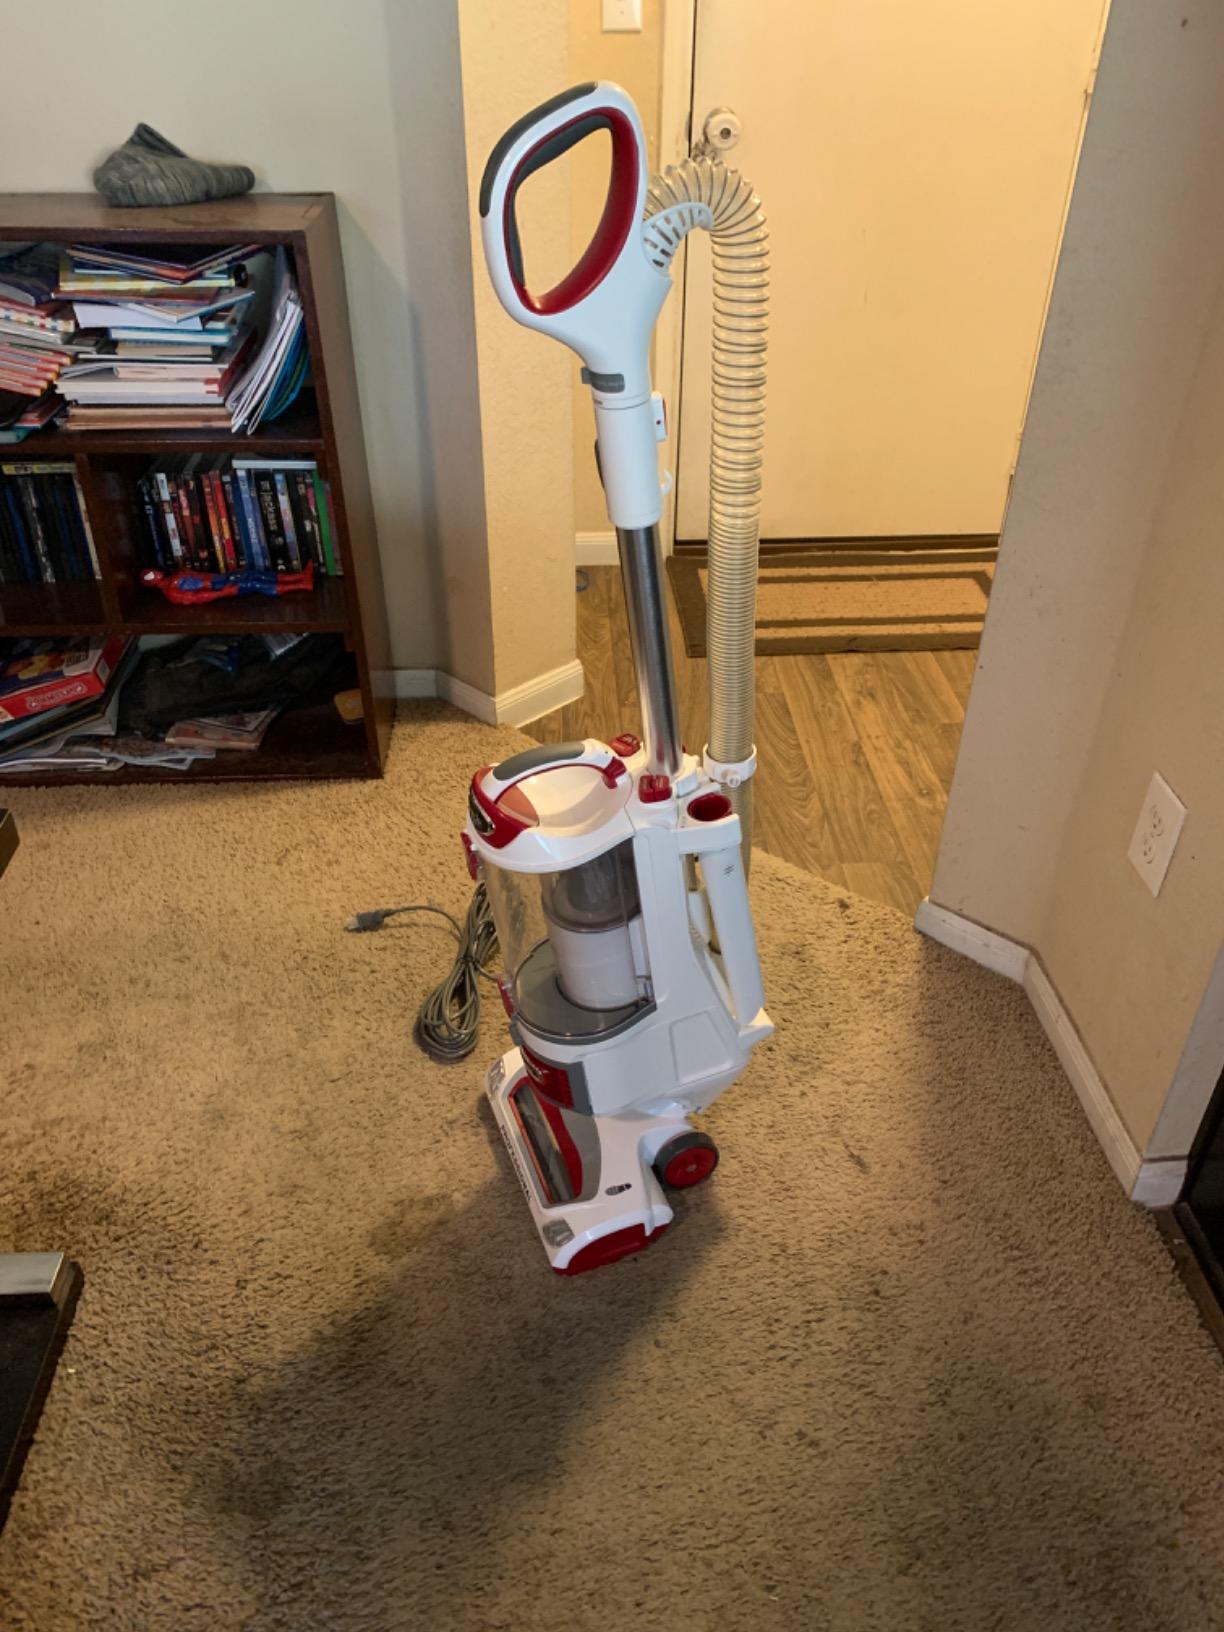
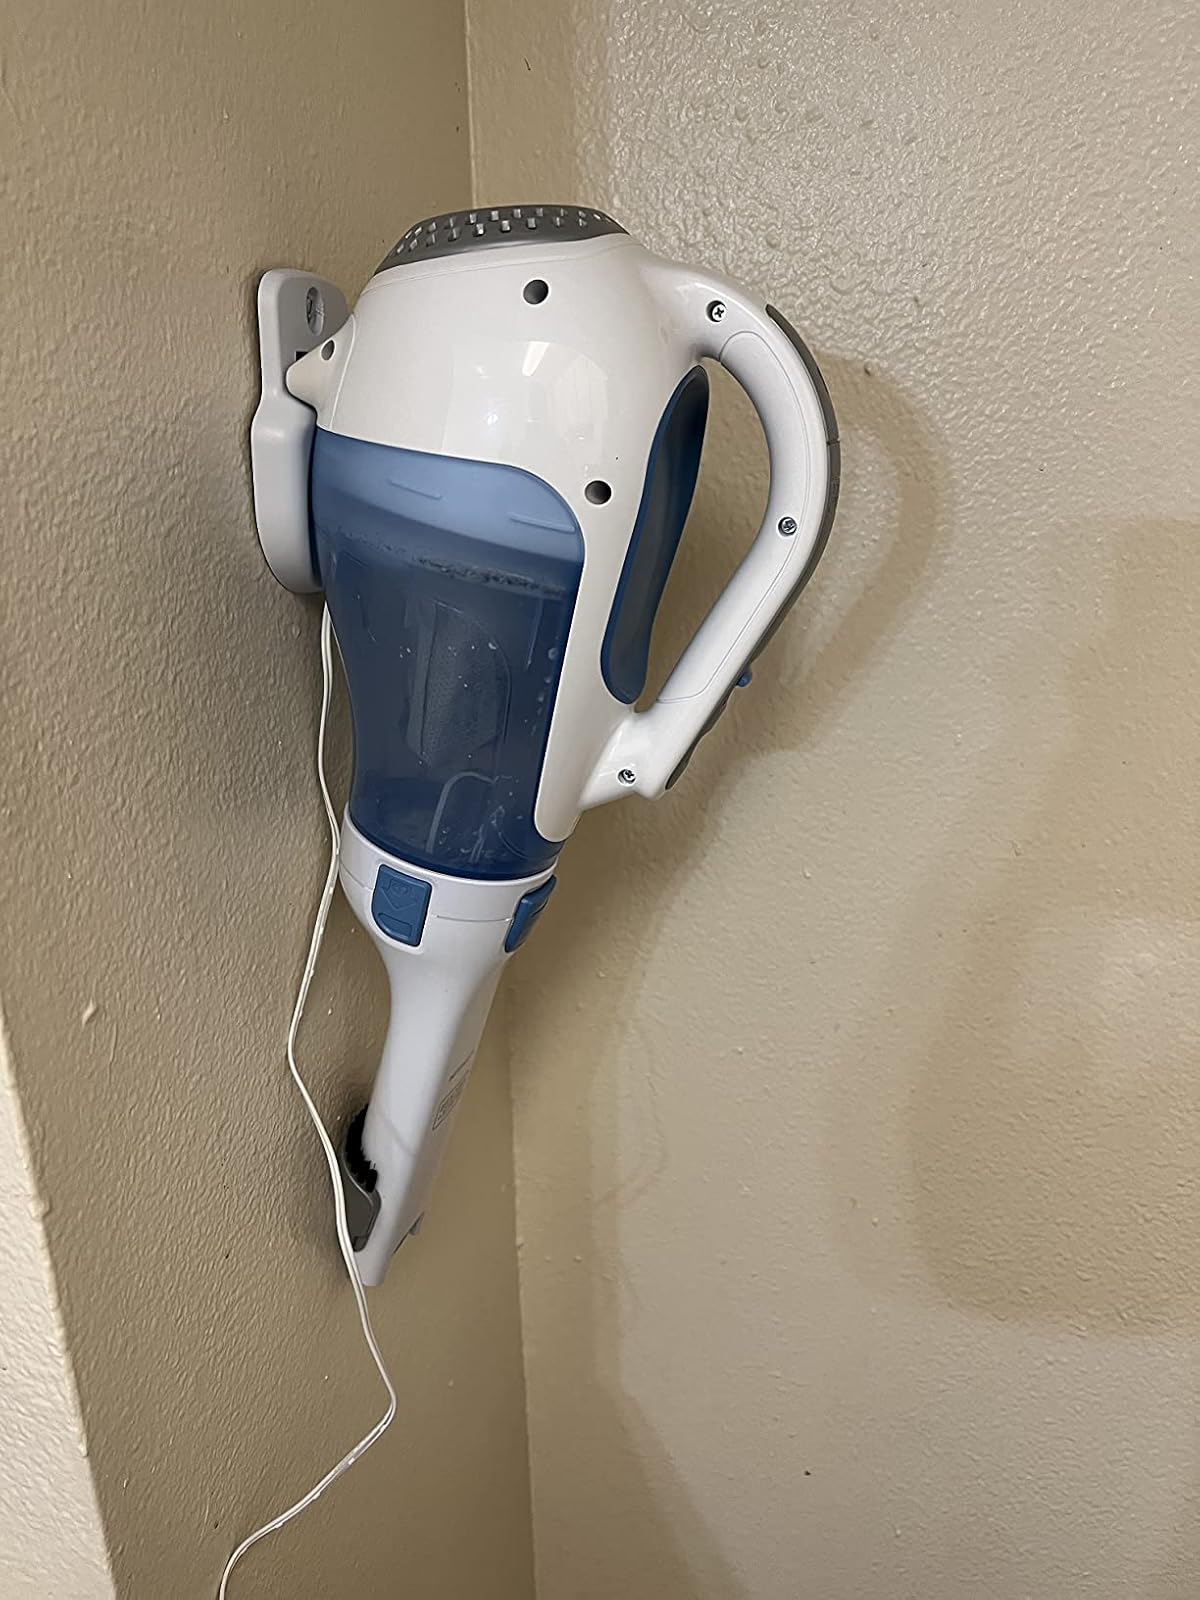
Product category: items_vacuum
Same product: no